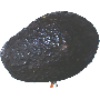
Label: avocado